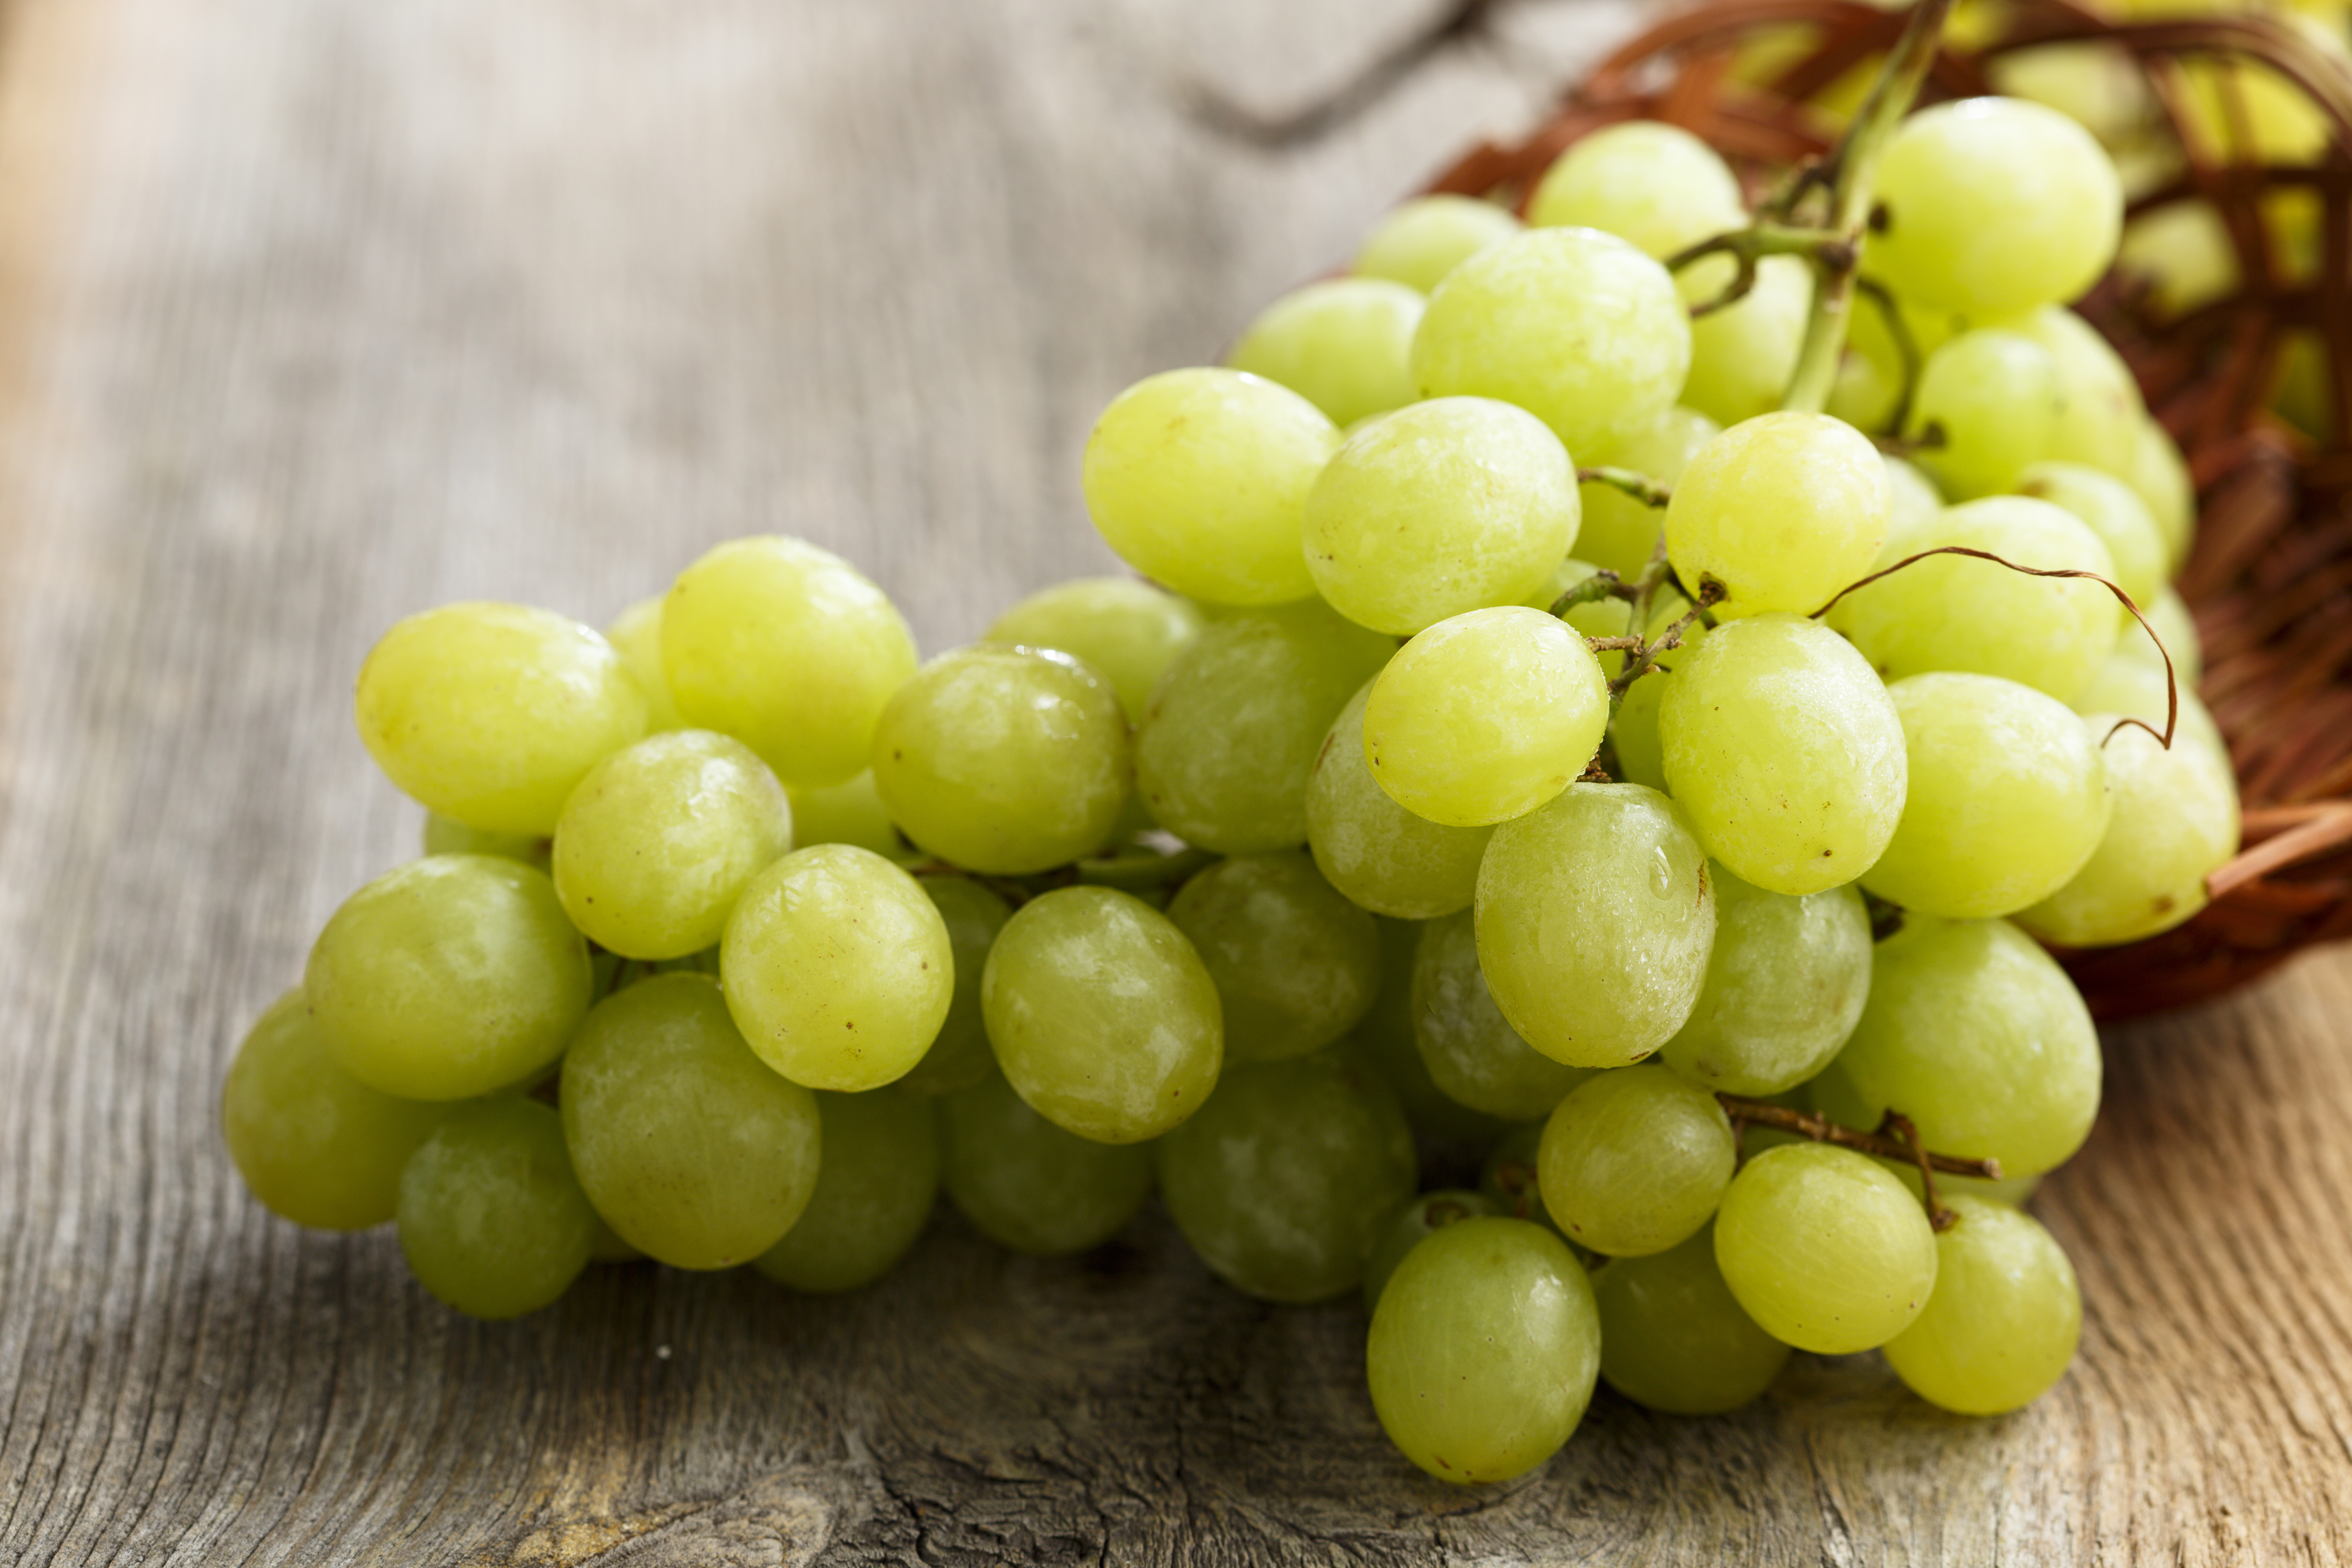
Label: Grapes